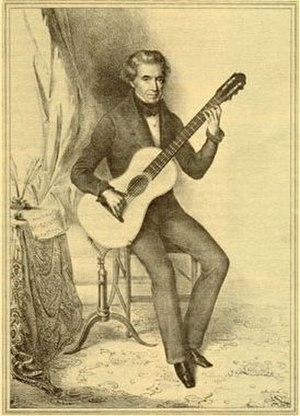
3 janvier : Le Caïd, opéra-bouffe d'Ambroise Thomas, créé à l'Opéra-Comique.
19 janvier : Première audition publique à Prague de la Symphonie nᵒ 38 en ré majeur dite « Prague », K. 504 de Mozart.